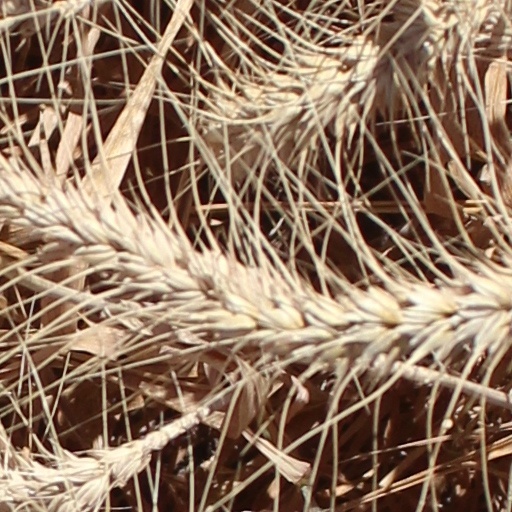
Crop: wheat